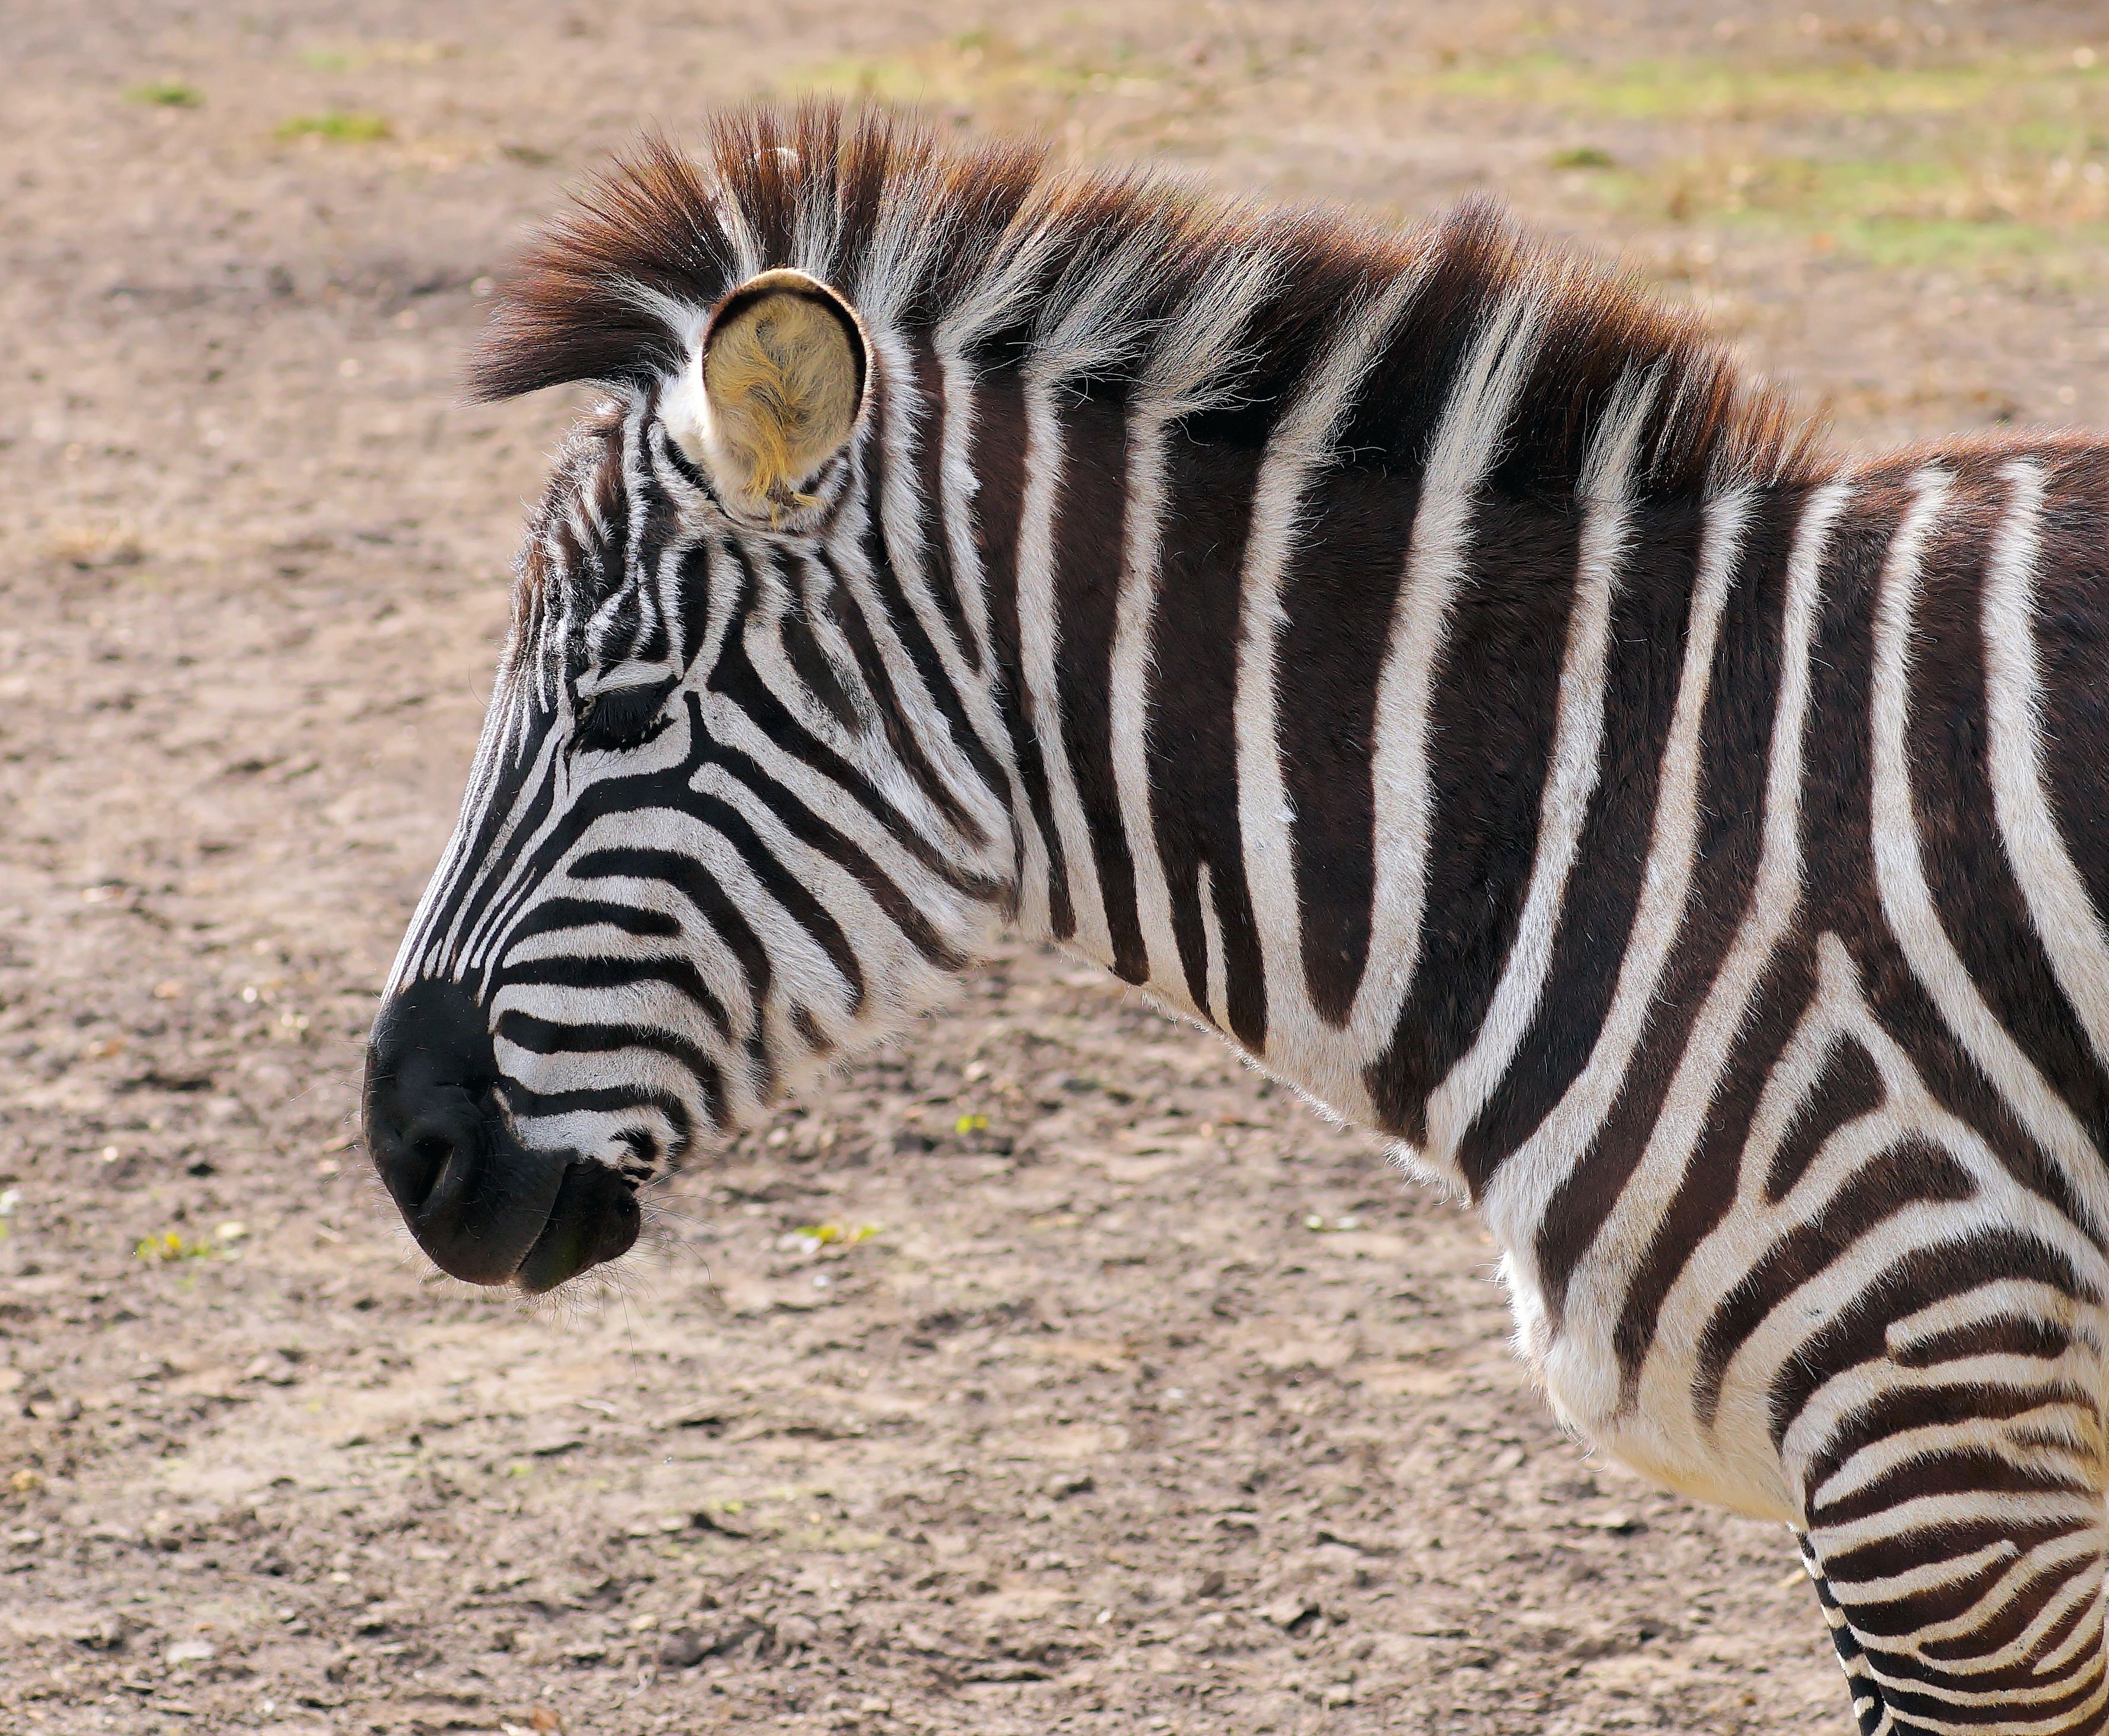
black and white, structure, animal, wildlife, wild, zoo, pattern, africa, mammal, mane, fauna, savanna, zebra, striped, head, vertebrate, side, zebra crossing, safari, emotion, graceful, perissodactyla, black and white striped, front piece, horse like mammal, mustang horse